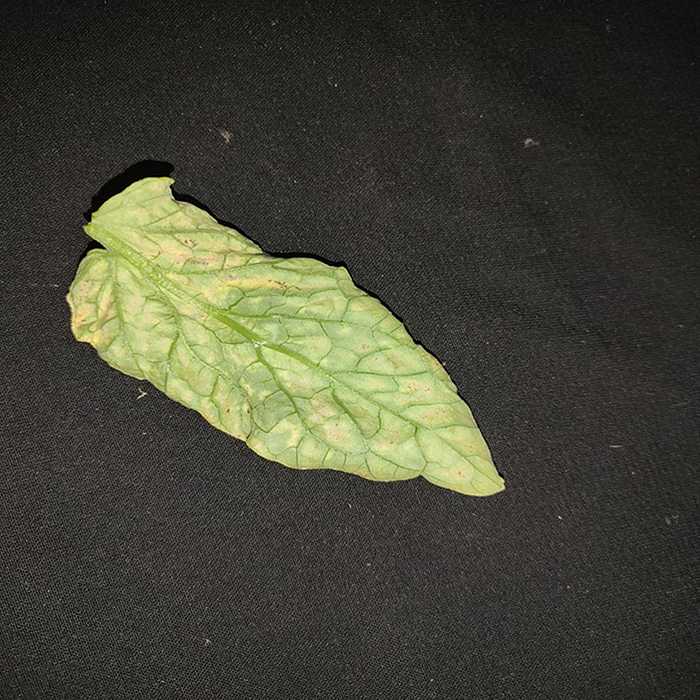
Plant: Tomato
Label: Tomato spotted wilt